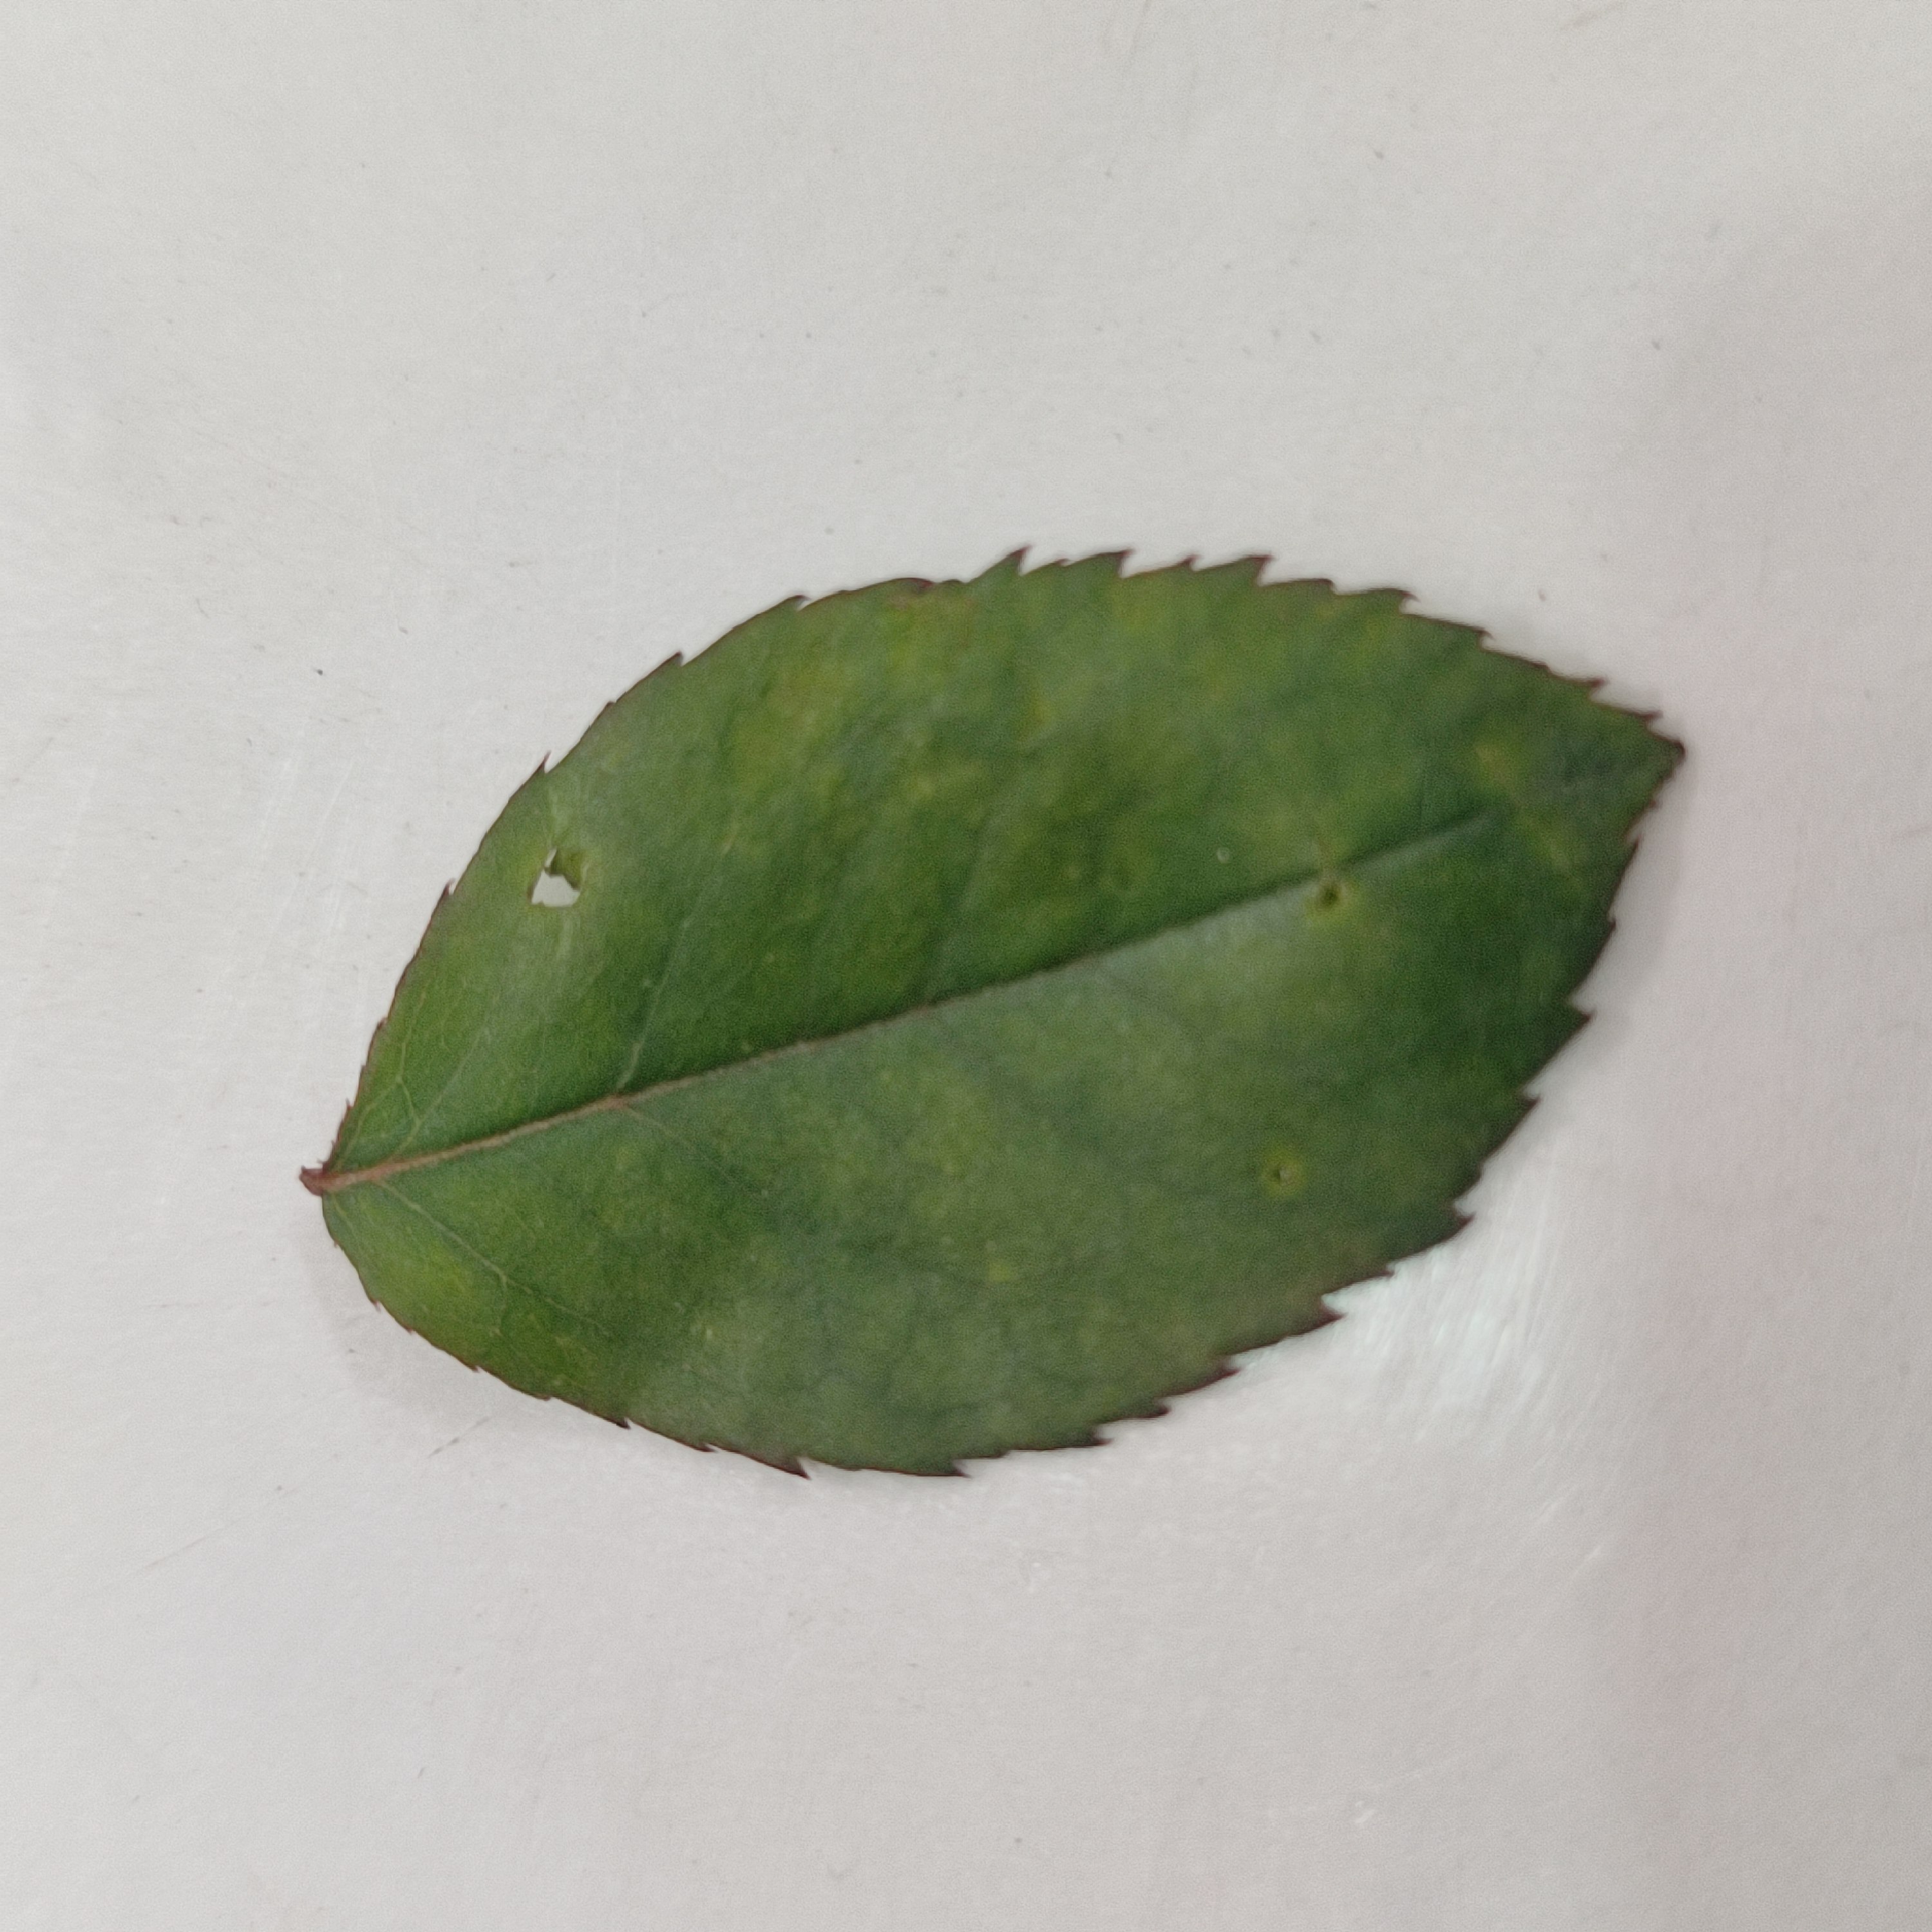
Label: Healthy Leaf